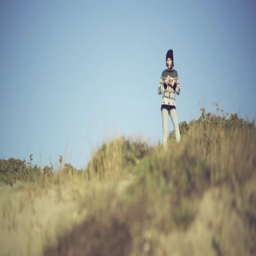
teen girl taking photo on the beach with an old film camera .